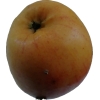
Label: Apple 14